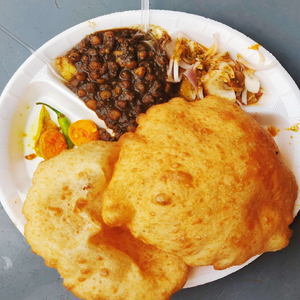
Dish: cholebhature